Charles Villiers Stanford

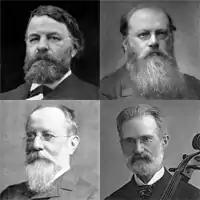
Performing in Cambridge for Stanford, clockwise from top left: Joachim, Richter, Piatti and Dannreuther

By the early 1880s, Stanford was becoming a major figure in the British musical scene. His only major rivals were seen as Sullivan, Frederic Hymen Cowen, Parry, Alexander Mackenzie and Arthur Thomas. Sullivan was by this time viewed with suspicion in high-minded musical circles for composing comic rather than grand operas; Cowen was regarded more as a conductor than as a composer; and the other three, though seen as promising, had not so far made a clear mark as Stanford had done. Stanford helped Parry in particular to gain recognition, commissioning incidental music from him for a Cambridge production of Aristophanes' "The Birds" and a symphony (the "Cambridge") for the musical society. At Cambridge Stanford continued to raise the profile of CUMS, as well as his own, by securing appearances by leading international musicians including Joachim, Hans Richter, Alfredo Piatti and Edward Dannreuther. The society attracted further attention by premiering works by Cowen, Parry, Mackenzie, Thomas and others. Stanford was also making an impression in his capacity as organist of Trinity, raising musical standards and composing what his biographer Jeremy Dibble calls "some highly distinctive church music" including a Service in B (1879), the anthem "The Lord is my shepherd" (1886) and three Latin motets including "Beati quorum via" (1888).